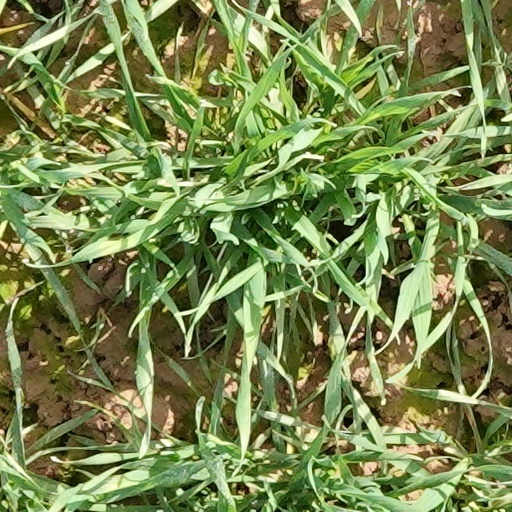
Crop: wheat